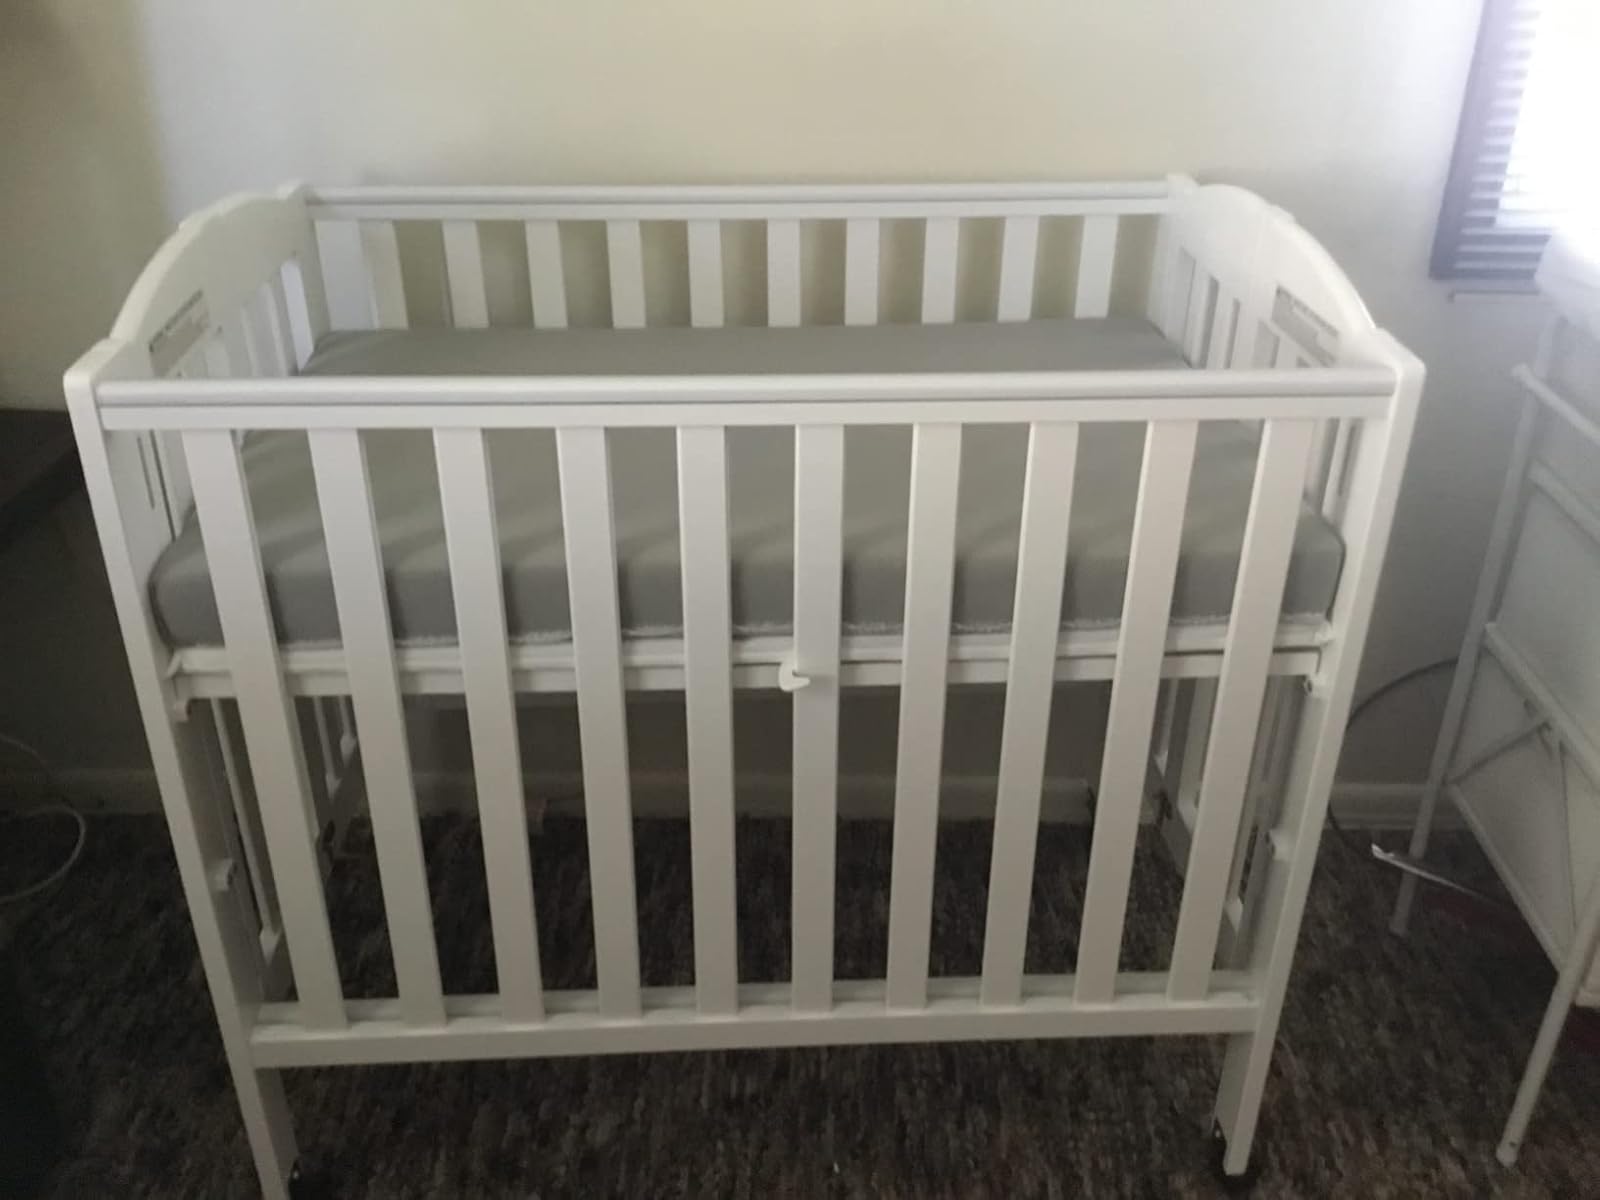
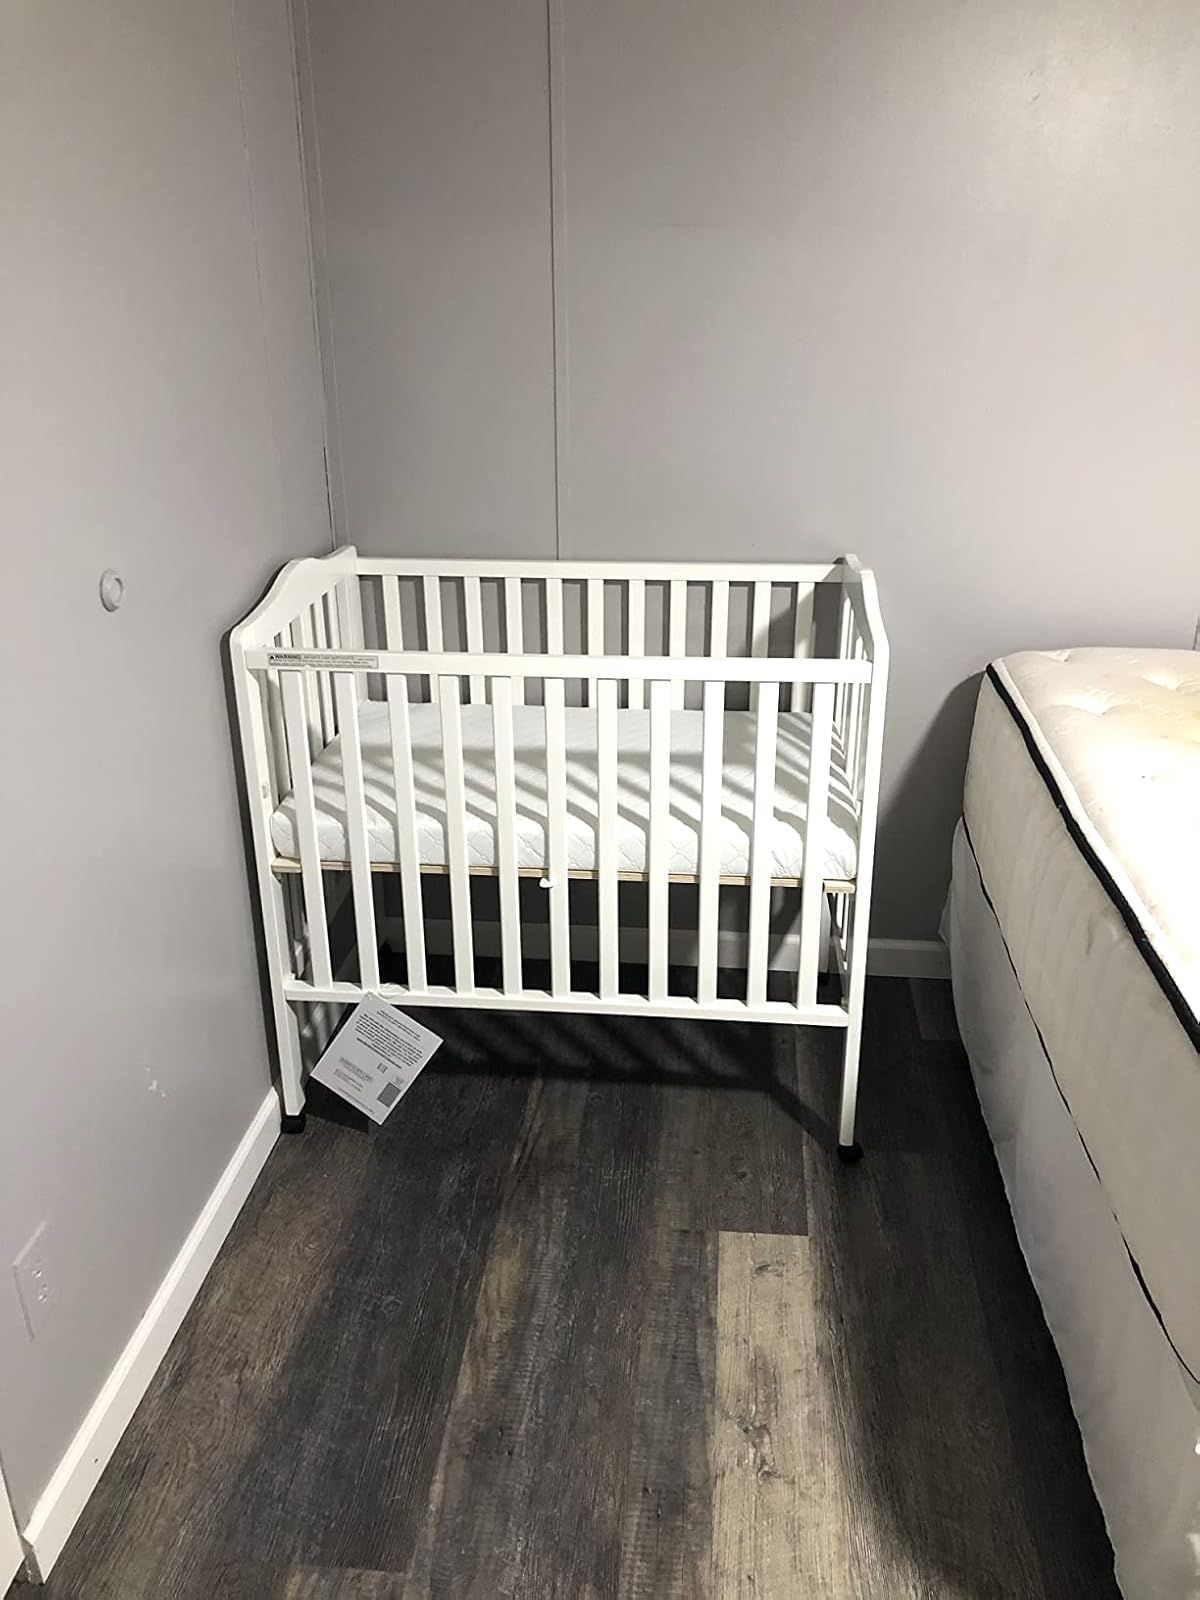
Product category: products_crib
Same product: no